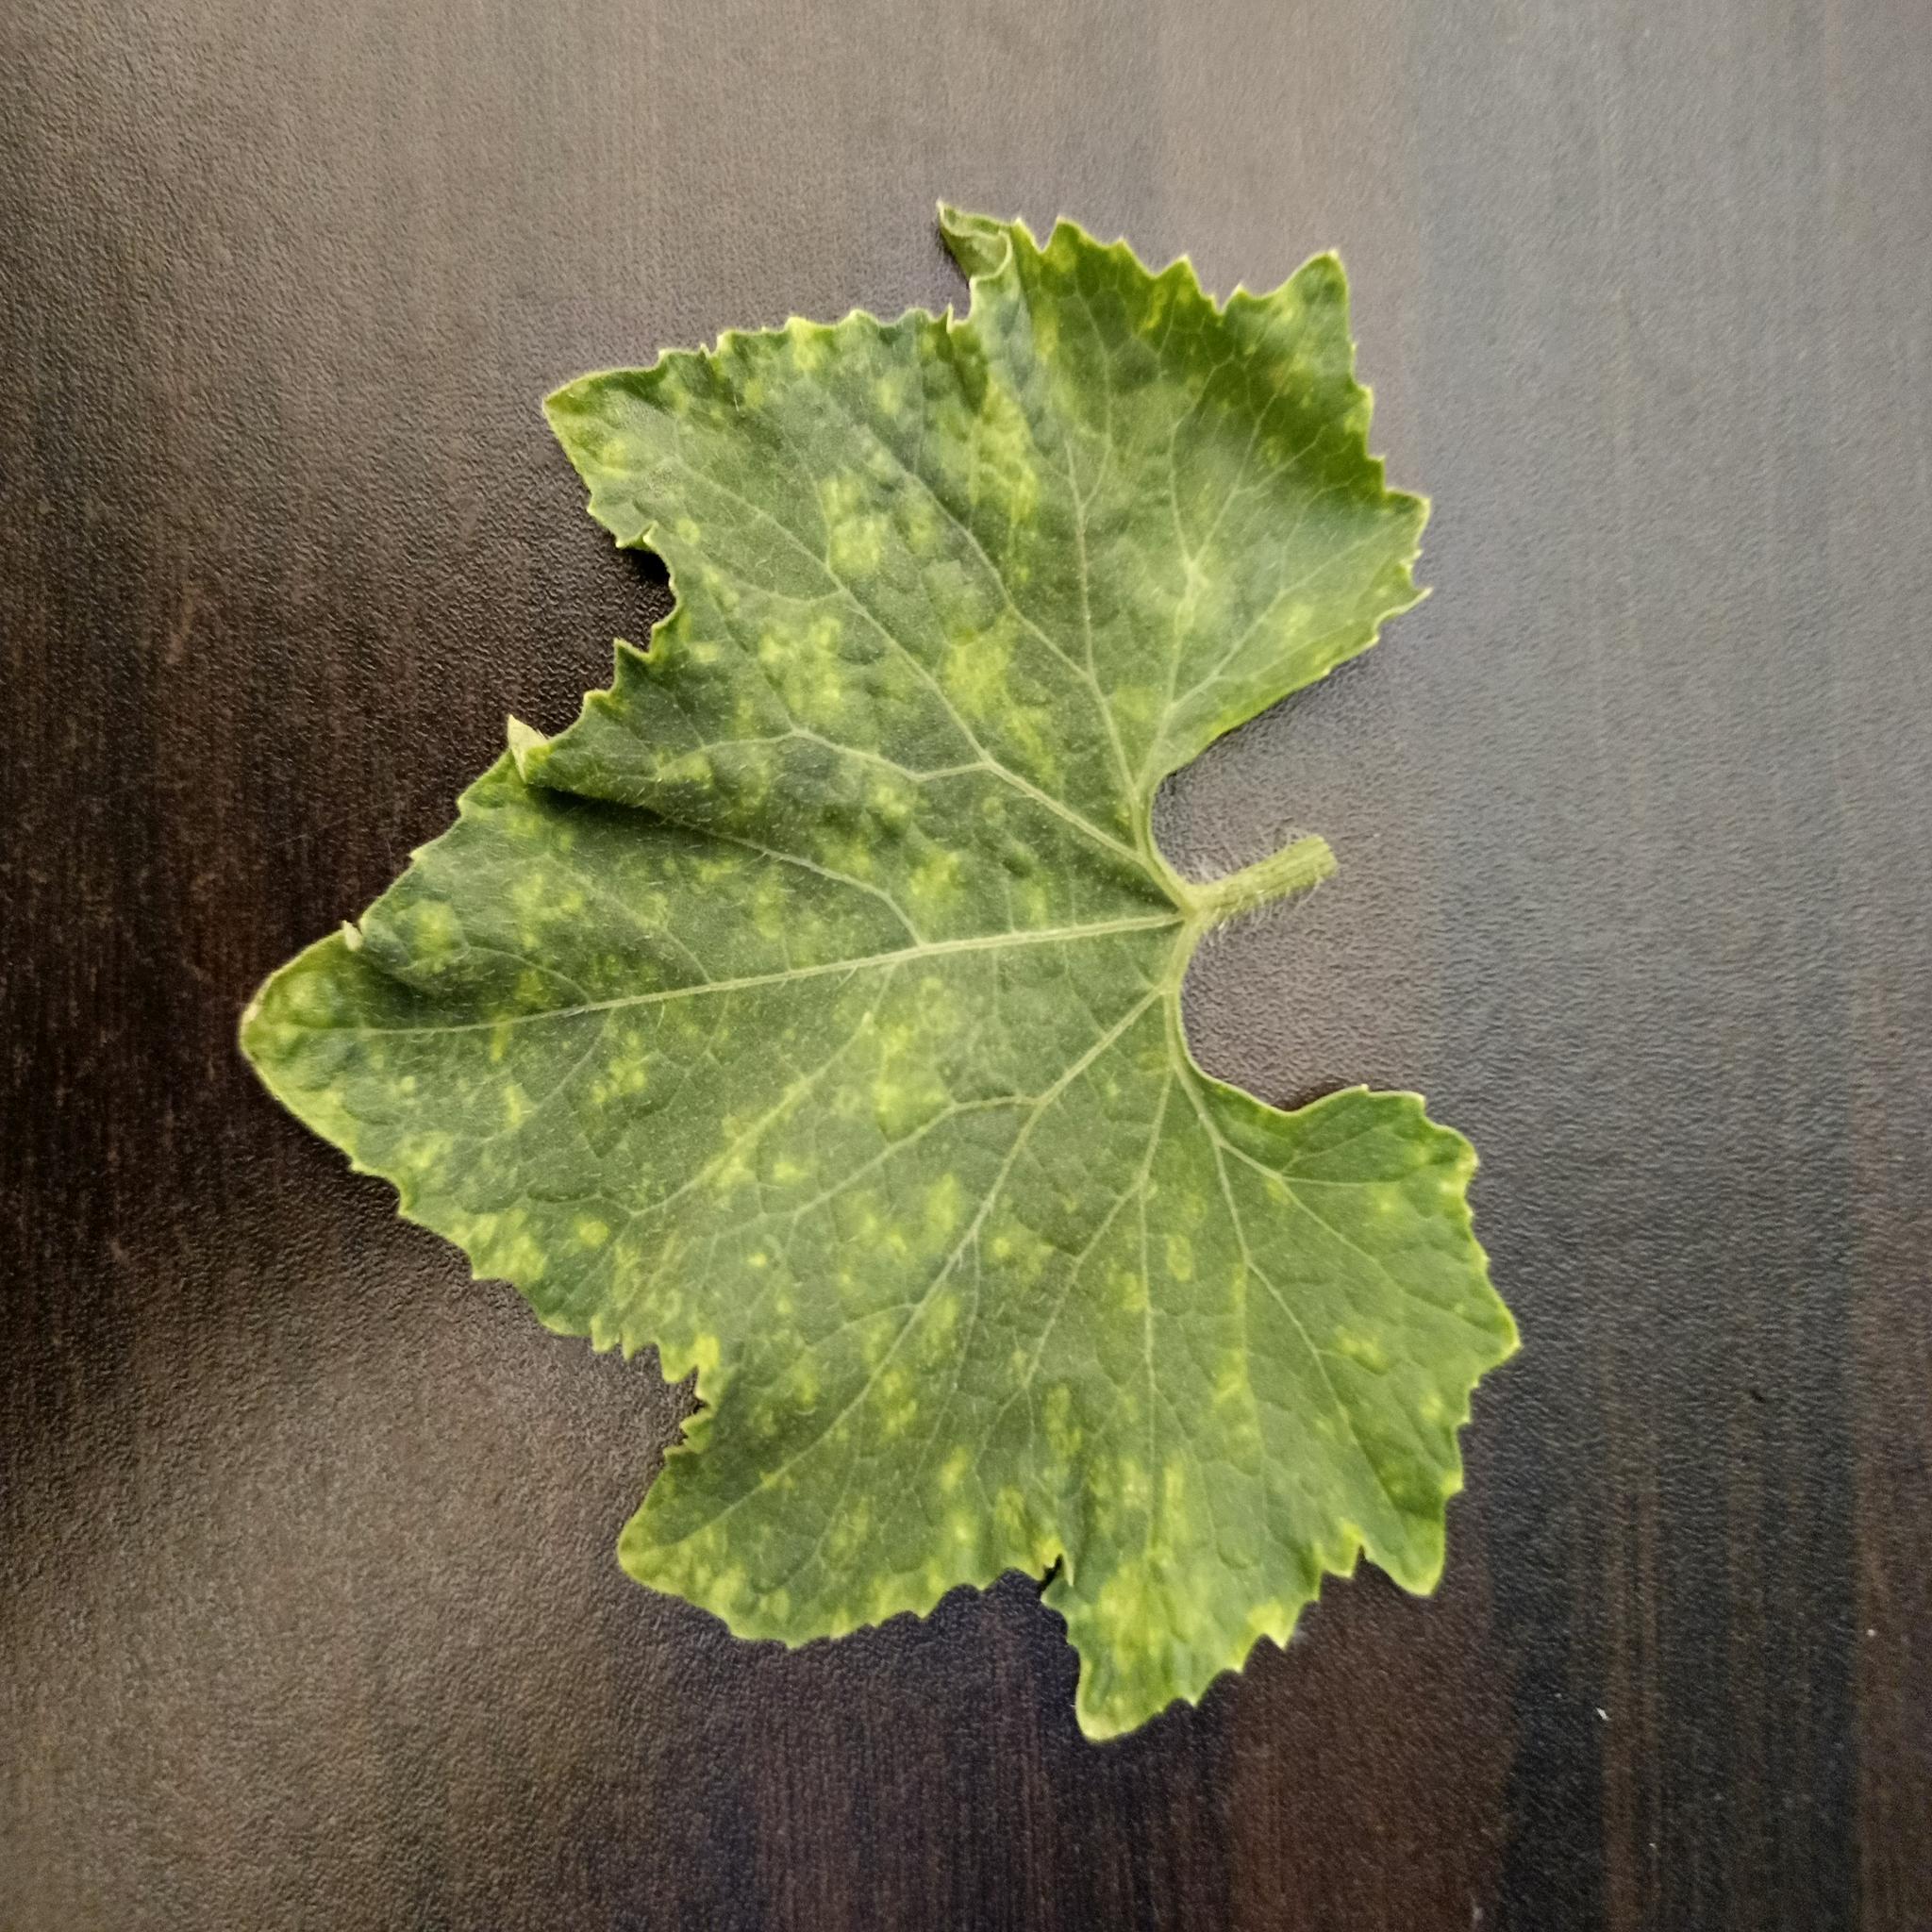
Label: Downy mildew